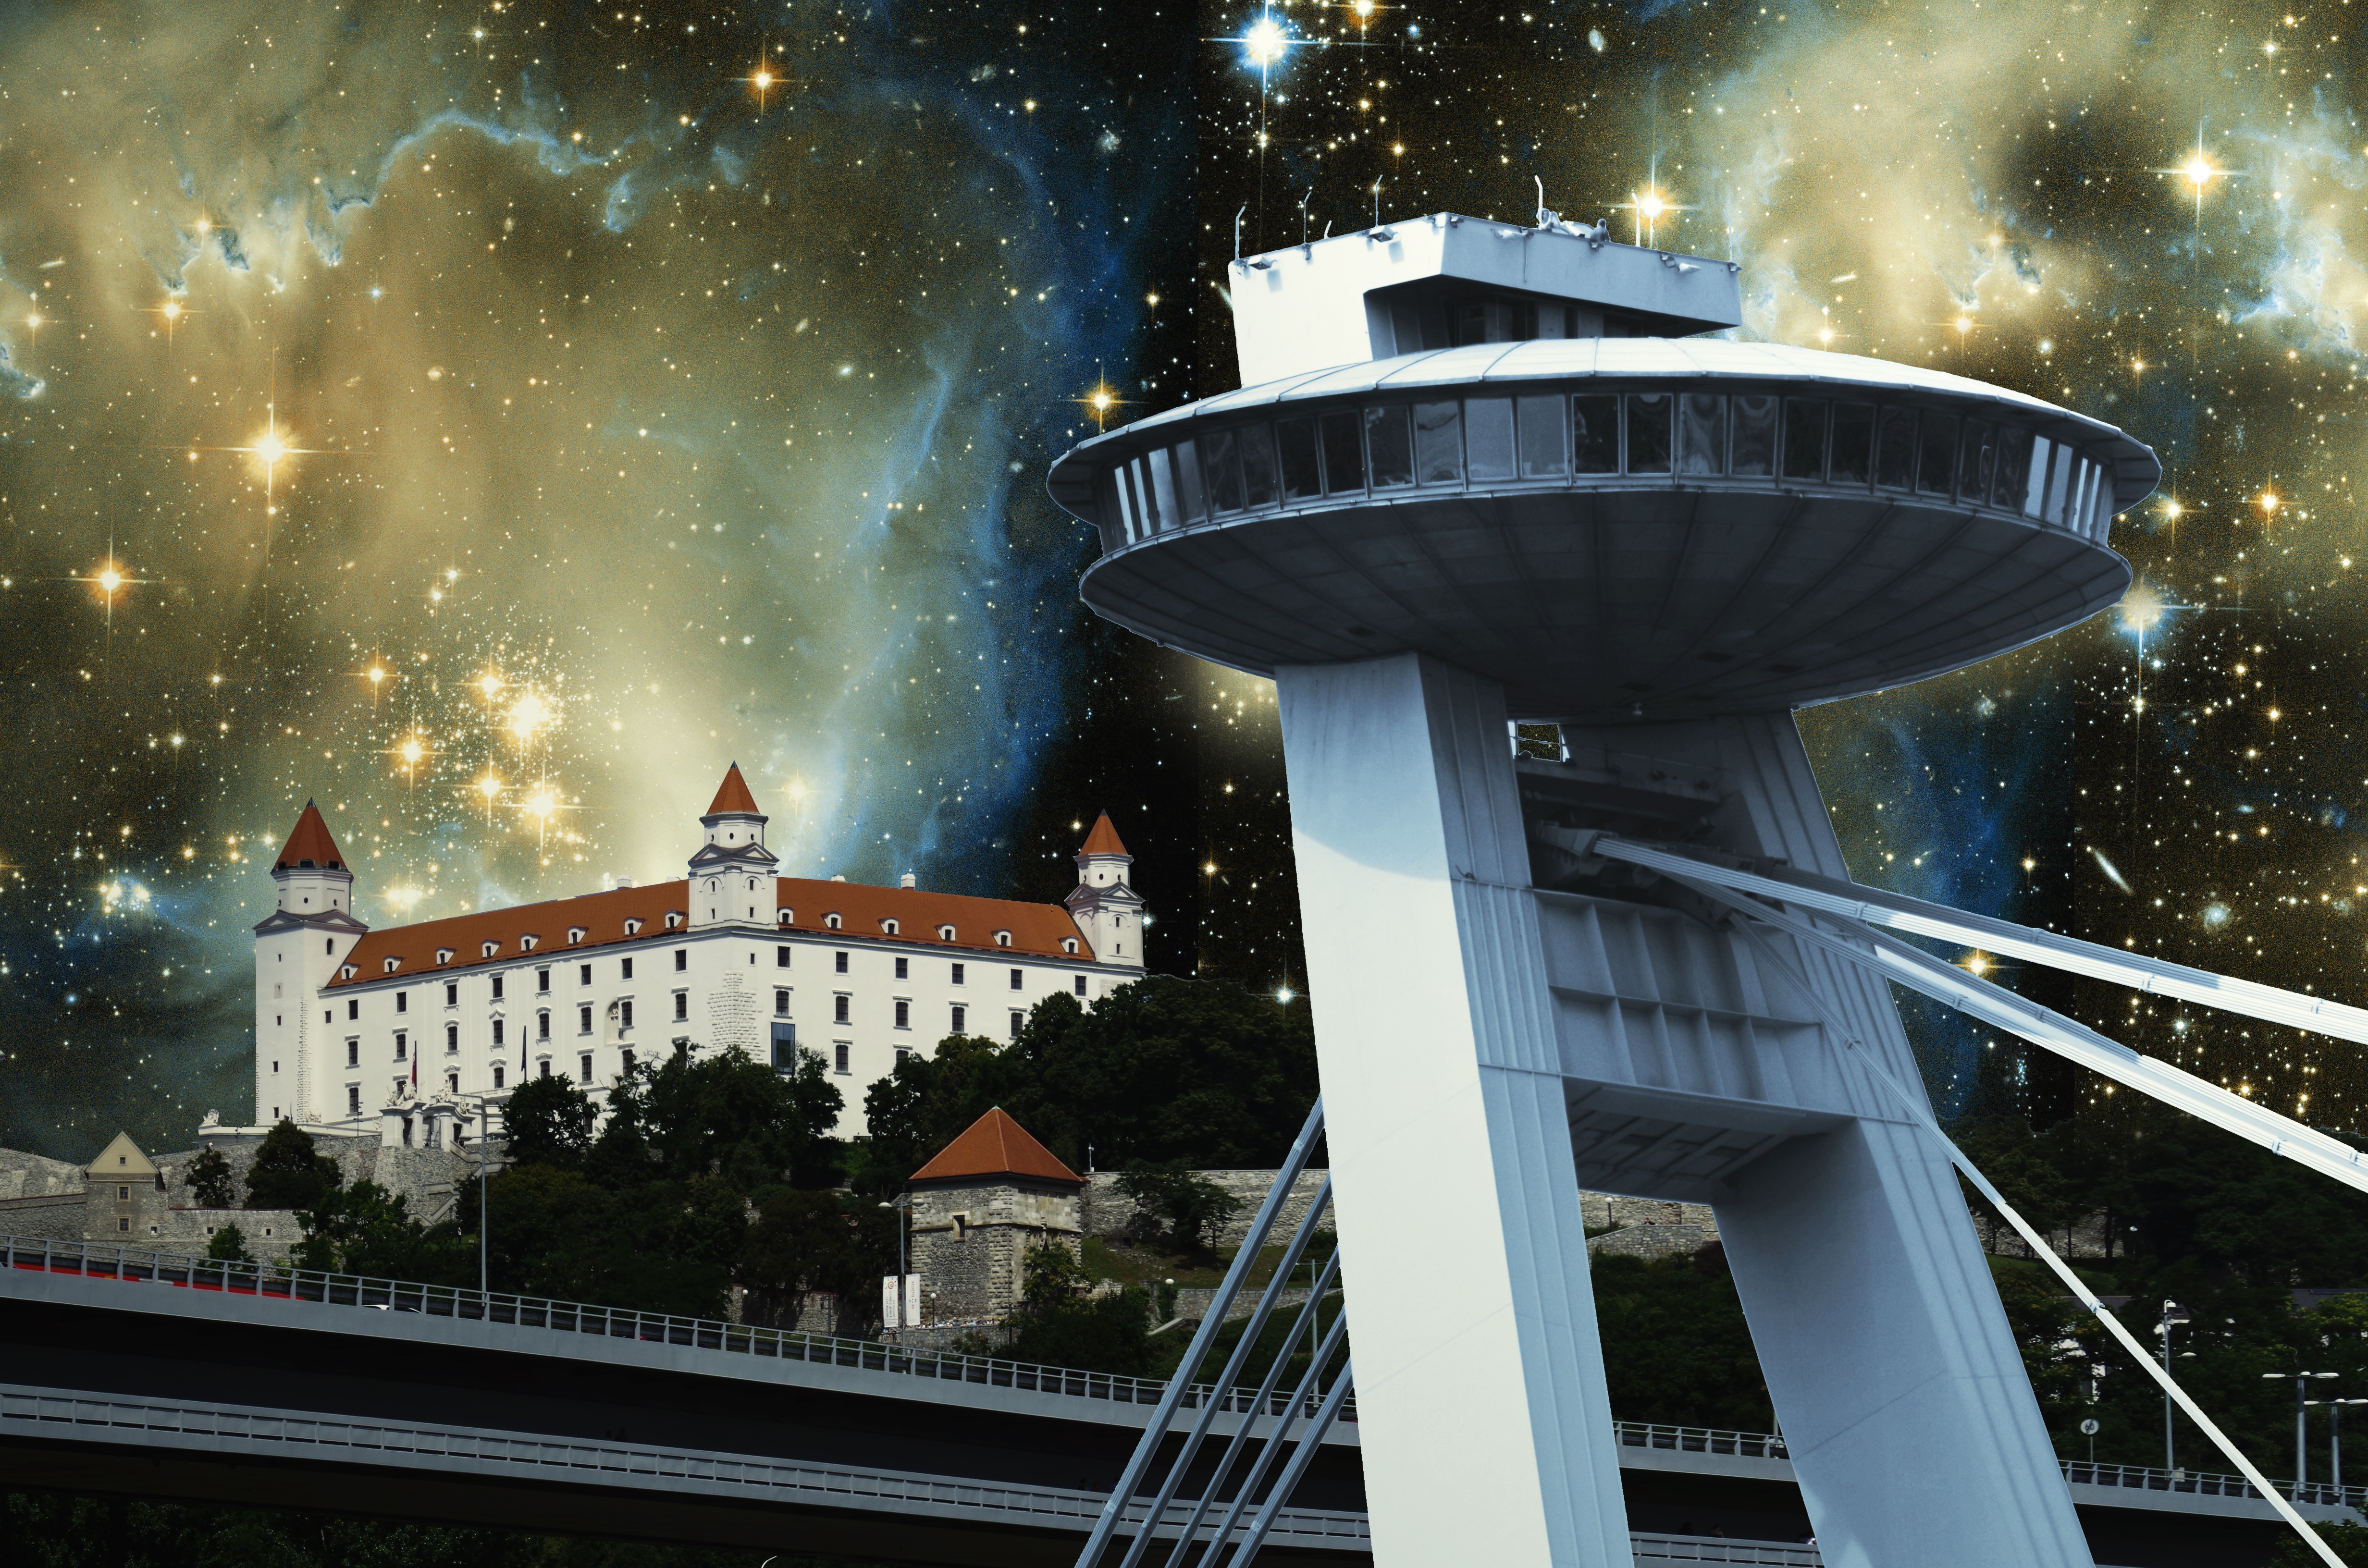
bridge, night, city, cityscape, castle, stadium, ufo, screenshot, bratislava, slovakia, megalopolis, medieval castle, atmosphere of earth